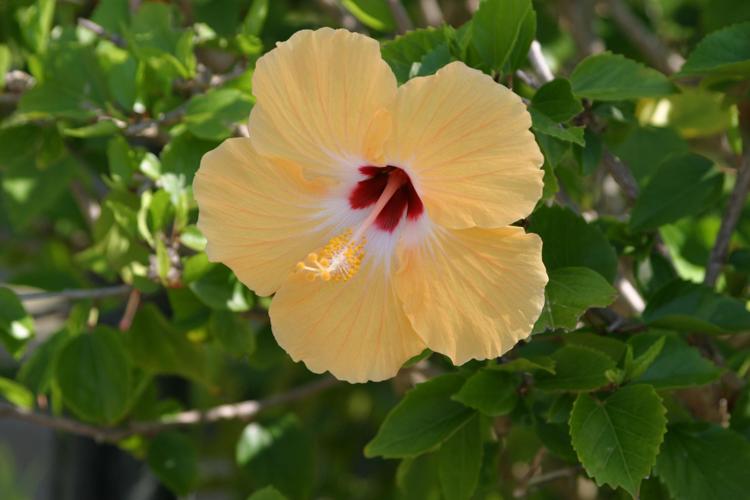
Label: hibiscus